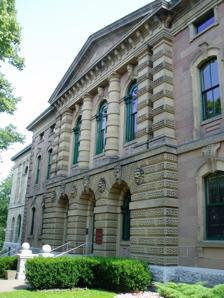
Building: Halifax Court House
Country: Canada
Year built: 1863
Historic building in Nova Scotia, Canada The Halifax Court House The Halifax Court House is a historic building in downtown Halifax , Nova Scotia . Its main section was completed in 1863, with the east wing, built in 1930, being the newest portion. The Italian Renaissance style building was designed by William Thomas , a Toronto architect who created prominent structures across Canada, and built by George Lang . The building was designated a National Historic Site of Canada in 1969. It was also listed as a Provincially Registered Property under Nova Scotia's Heritage Property Act in 1983. Nova Scotia Supreme Court sat for the first time in the newly built Halifax County courthouse on Spring Garden Road in October 1860 and continued using it until 1960 when the building temporarily became the Provincial Library and then the home of the Provincial Court in 1971. The most recent renovations to the building were completed in 1985. Building By the 1850s a decision was made to consolidate all the Halifax courts under one roof. After fires razed many downtown buildings during that decade (three major fires destroyed many of the city’s wooden buildings between 1857 and 1861, officials abandoned plans for a wooden structure in favour of a more fireproof option made of stone, to protect the legal records it would house. Following the fires, almost all major buildings were constructed of brick and stone. Built on the grounds of what was then the Governor's Garden, location of the court was as contentious back in the 1850s as location of public buildings it is today. Even when the Spring Garden Courthouse was opened the location remained contentious and lawyers, reported to have "complained that the building is too far away from the business parts of the city" and it remained unpopular. Halifax carpenter Henry Hill designed the building and Toronto-based architect William Thomas and Sons were retained and created a palatial structure in sandstone. The building was built by contractor George Lang who also built The Halifax Club and the Welsford-Parker Monument at the Front gate of St Paul's Cemetery. Made from brown stone from Mary's Point New Brunswick and Wallace sandstone from Cumberland County. The Wallace quarry sandstone was also used at Nova Scotia's Province House , Province House in Charlottetown and some Parliament Buildings in Ottawa. It was proclaimed in the 1860 Halifax city directory that the "court house would do honour to any city in Europe, and cannot be surpassed for architectural beauty by any city of the same size on the continent of America." The building's architectural exterior is classic with palladian style that represents stability and strength. Decorative features of the building include use of vermiculation and the carving of, replete with carvings of the faces of snarling lions and stern, bearded men in each key stone of the original building's central arches. Interior architectural features to be noted are the pressed metal ceilings, the elaborate arched doorways, the wood paneling and plaster details in the courtrooms and the entry foyer and staircase. In 1863 gas heat replaced 14 fireplaces that inadequately heated the building. The 14 fireplaces remain today though there are none located in the courtrooms. When originally constructed the Courthouse had two courtrooms, judicial robing and jury rooms, a law library and offices for the prothonotary and registrar of chancery. One of the first occupants was the Sheriff and the office of the Sheriff has remained in the court since. Due to the demand for court space, an addition to the back in the 1881–82 added additional courts. Matching wings were erected on either end of the building in 1908 (west wing designed by Herbert E. Gates, architect) and 1930 (east wing) to offer additional courtrooms and office space that are now occupied by the Provincial Crown and Judges' Chambers. Today the court houses six courtrooms, judges chambers, court administration offices, the Provincial Crown and cells that can jail up to 50 prisoners. The historic character of the Courthouse remain today and ongoing renovations and upgrades are designed ensure that they honour the original architecture design while at the same time providing efficient modern-day court functions. The Courthouse has been designated as an historic site of national significance by the Historic Sites and Monument Board. Halifax Explosion A collision occurred on December 6, 1917 in Halifax Harbour between the vessels, SS Mont-Blanc and SS Imo and resulted in a blast that decimated the district known as Richmond, in the North End of the city. The courthouse suffered $19,000 in damage even though it was farther to the south. At the time, Nova Scotia Supreme Court cases were heard in court room #2 on the second floor, east side of the stairwell. Courtroom #1 (now #4) was used for everything else including Admiralty Court. The walls of the court room itself had sustained some damage and the blown out windows were boarded up. Purportedly, oil lamps were used because the power was out. A judicial inquiry known as the Wreck Commissioner's Inquiry was formed to investigate the causes of the collision. Proceedings began at the courthouse on 13 December 1917, presided over by Justice Arthur Drysdale. The inquiry's report of 4 February 1918 blamed Mont-Blanc ' s captain , Aimé Le Médec, the ship's pilot , Francis Mackey, and Commander F. Evan Wyatt, the Royal Canadian Navy's chief examining officer in charge of the harbour, gates and anti-submarine defences, for causing the collision. All three men were charged with manslaughter and criminal negligence at a preliminary hearing heard by Stipendiary Magistrate Richard A. McLeod, and bound over for trial. However, a Nova Scotia Supreme Court justice, Benjamin Russell found there was no evidence to support these charges. Mackey was discharged on a writ of habeas corpus and the charges dropped. As the captain and pilot had been arrested on the same warrant, the charges against Le Médec were also dismissed. This left only Wyatt to face a grand jury hearing. On 17 April 1918, a jury acquitted him in a trial that lasted less than a day. Drysdale also oversaw the first civil litigation trial, in which the owners of the two ships sought damages from each other. His decision (27 April 1918) found Mont-Blanc entirely at fault. Subsequent appeals to the Supreme Court of Canada (19 May 1919), and the Judicial Committee of the Privy Council in London (22 March 1920), determined Mont-Blanc and Imo were equally to blame for navigational errors that led to the collision. No party was ever convicted for any crime or otherwise successfully prosecuted for any actions that precipitated the disaster. Elevators Courtroom #2 featured an elevator that could ferry prisoners directly into the courtroom from the cells below, but it was removed in the 1930s after it malfunctioned and left a prisoner trapped between floors. It has been noted that "...a prisoner was being sent up to the courtroom to face the judge. Everything was ready for the processes of the law to run along smoothly - but one thing was missing - a prisoner. The ... accused was trapped between floors. And, before the trial could go ahead, they had a difficult time to get the elevator released and the prisoner freed from his unpleasant situation. Hauntings The last hanging in Halifax occurred on March 7, 1935. Daniel Sampson was hanged for the murder of two boys. He was hanged in back of the courthouse where the parking lot now exists. To this day ghosts of those executed haunt the attic of the courthouse where pieces of wood from the old public gallows are stored. It is said that the wood is stored in a dark, eerie room in the upper story of the building are pieces of the old Halifax gallows, on which many of the city's more infamous criminals met their end long ago. Many years ago one of the building's janitors ran terrified and shaken from the room, swearing he had seen a ghost, and vowing never to return to the room again (a promise he reportedly kept). To this day, staff are hesitant to go to the attic alone where court records are stored. See also List of oldest buildings and structures in Halifax, Nova Scotia Footnotes